Scout Life

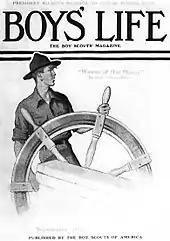
Norman Rockwell's first "Boys' Life" cover, 1913

In 1911, George S. Barton, of Somerville, Massachusetts, founded and published the first edition of "Boys' Life" magazine. It was edited by 18-year old Joe Lane of Providence, Rhode Island. He called it "Boys' and Boy Scouts' Magazine". At that time there were three major competing Scouting organizations: the American Boy Scouts, New England Boy Scouts, and Boy Scouts of America (BSA).